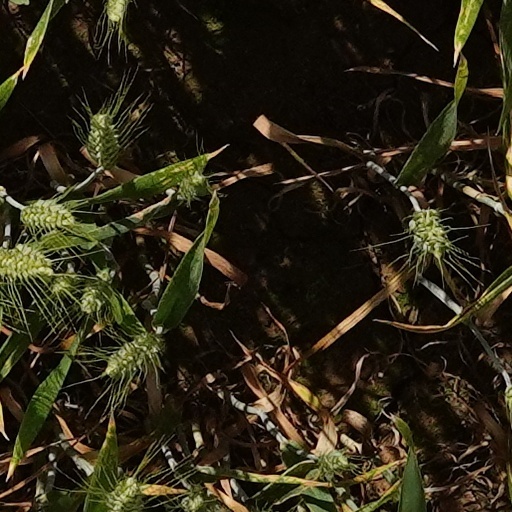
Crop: wheat